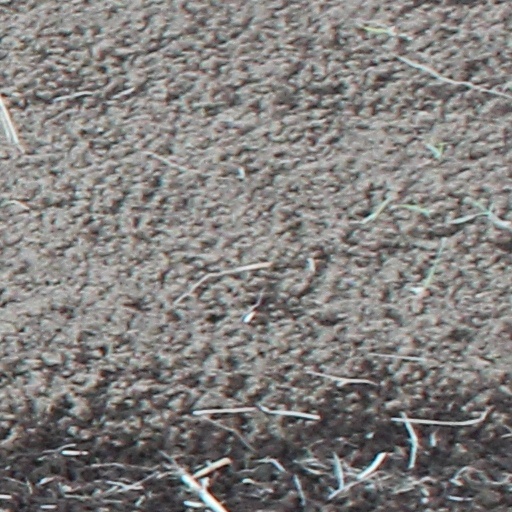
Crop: wheat